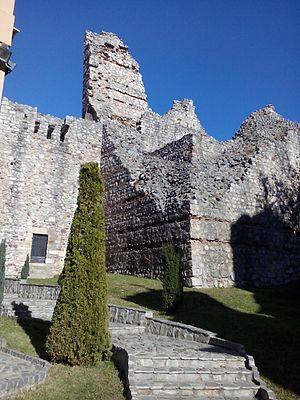
Le monastère de Ravanica est un monastère orthodoxe serbe situé sur le territoire du village de Senje, dans la municipalité de Ćuprija et dans le district de Pomoravlje, en Serbie. Il dépend de l'éparchie de Braničevo et est inscrit sur la liste des monuments culturels d'importance exceptionnelle de la République de Serbie.